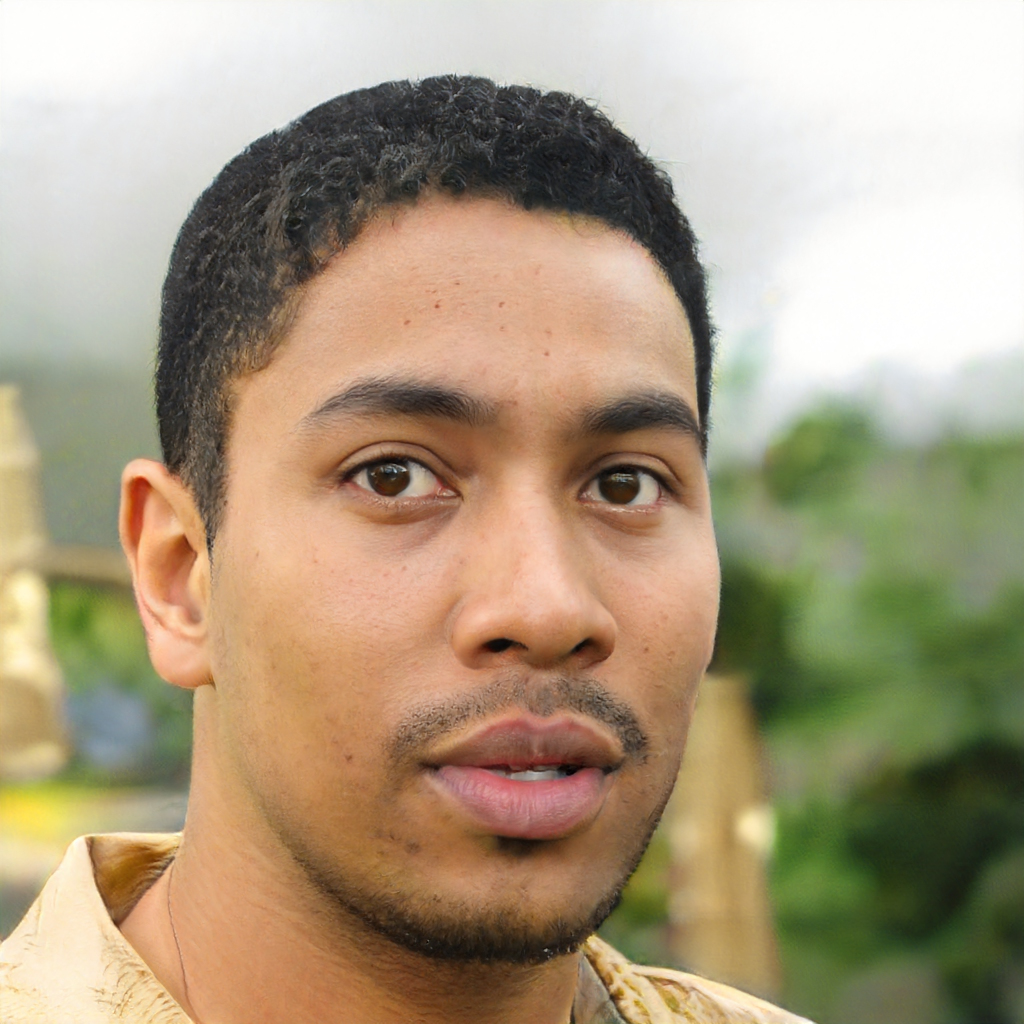
Gender: Male